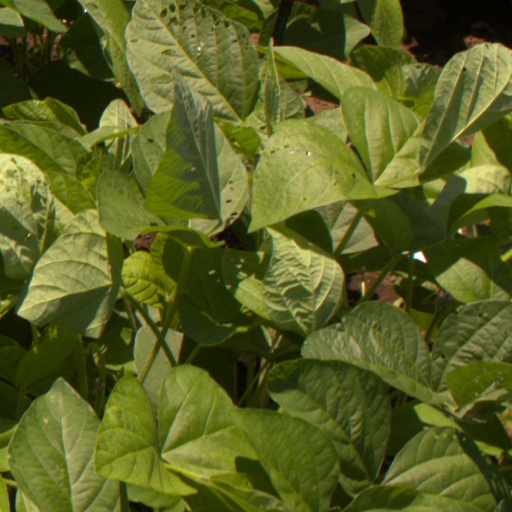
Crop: soybean